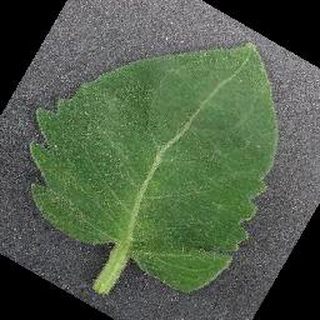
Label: healthy_tomato